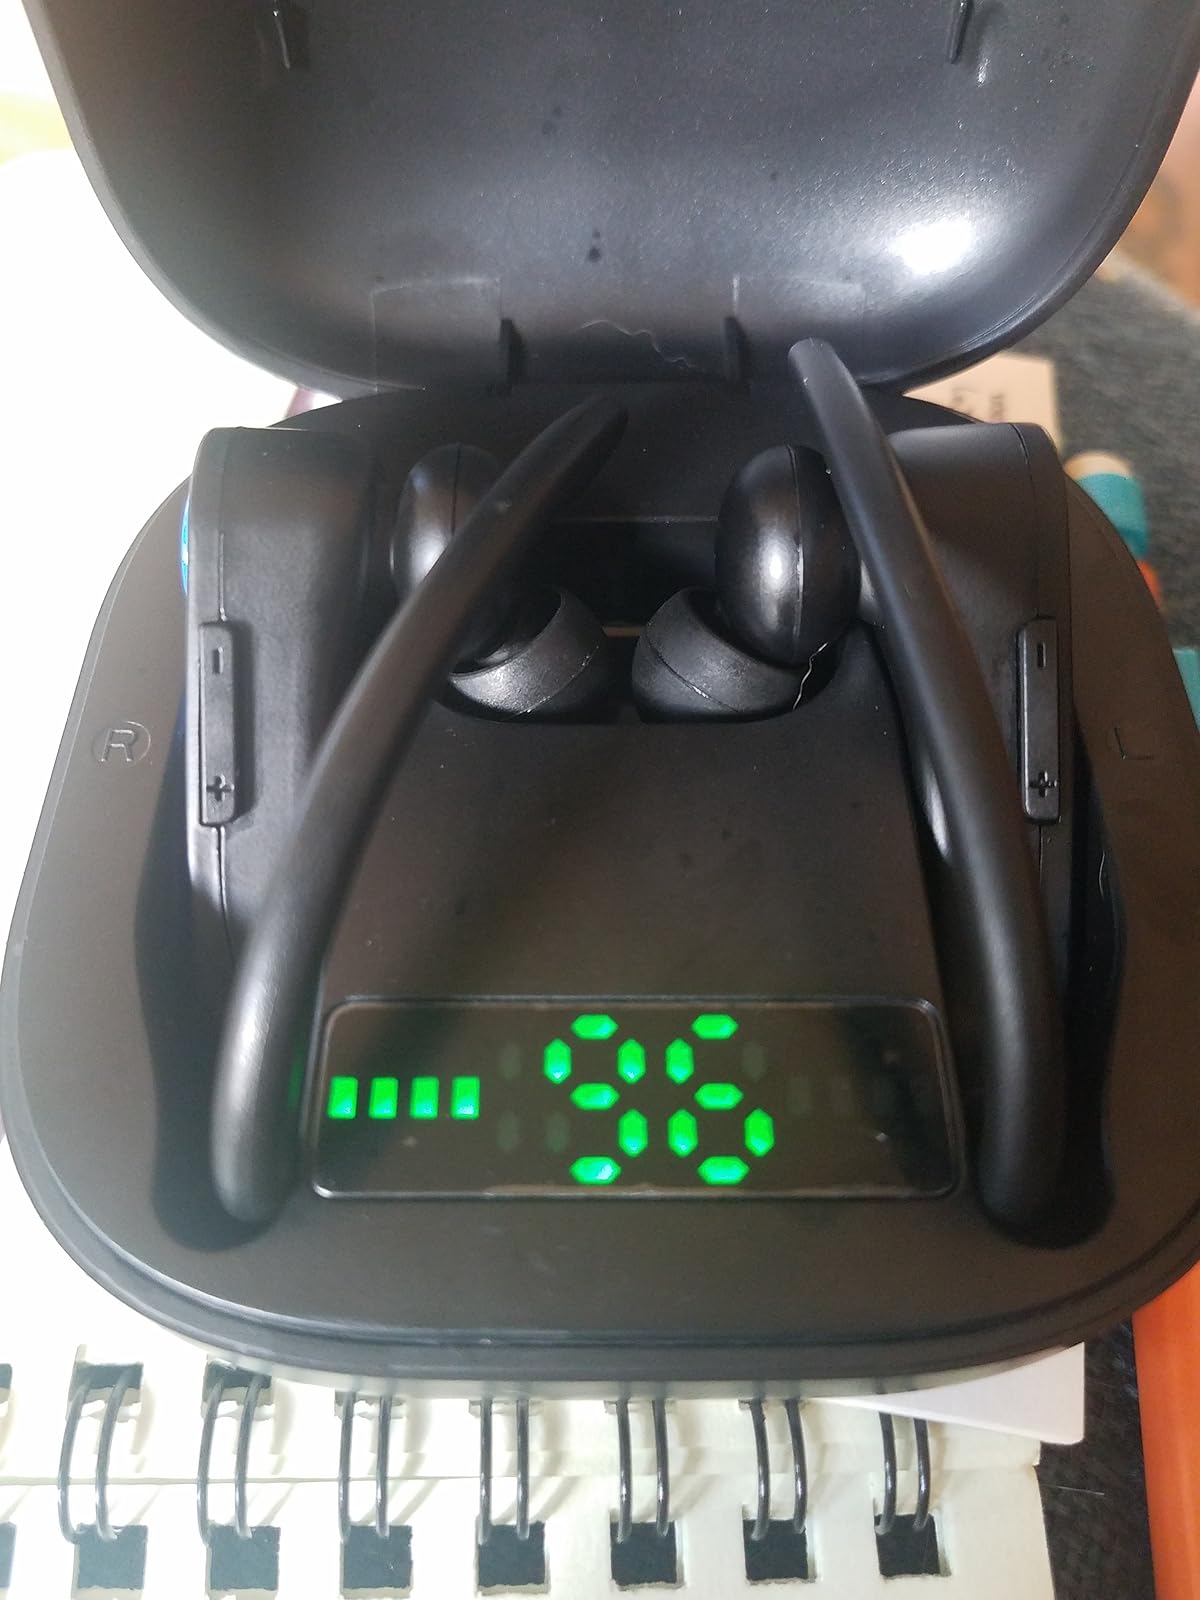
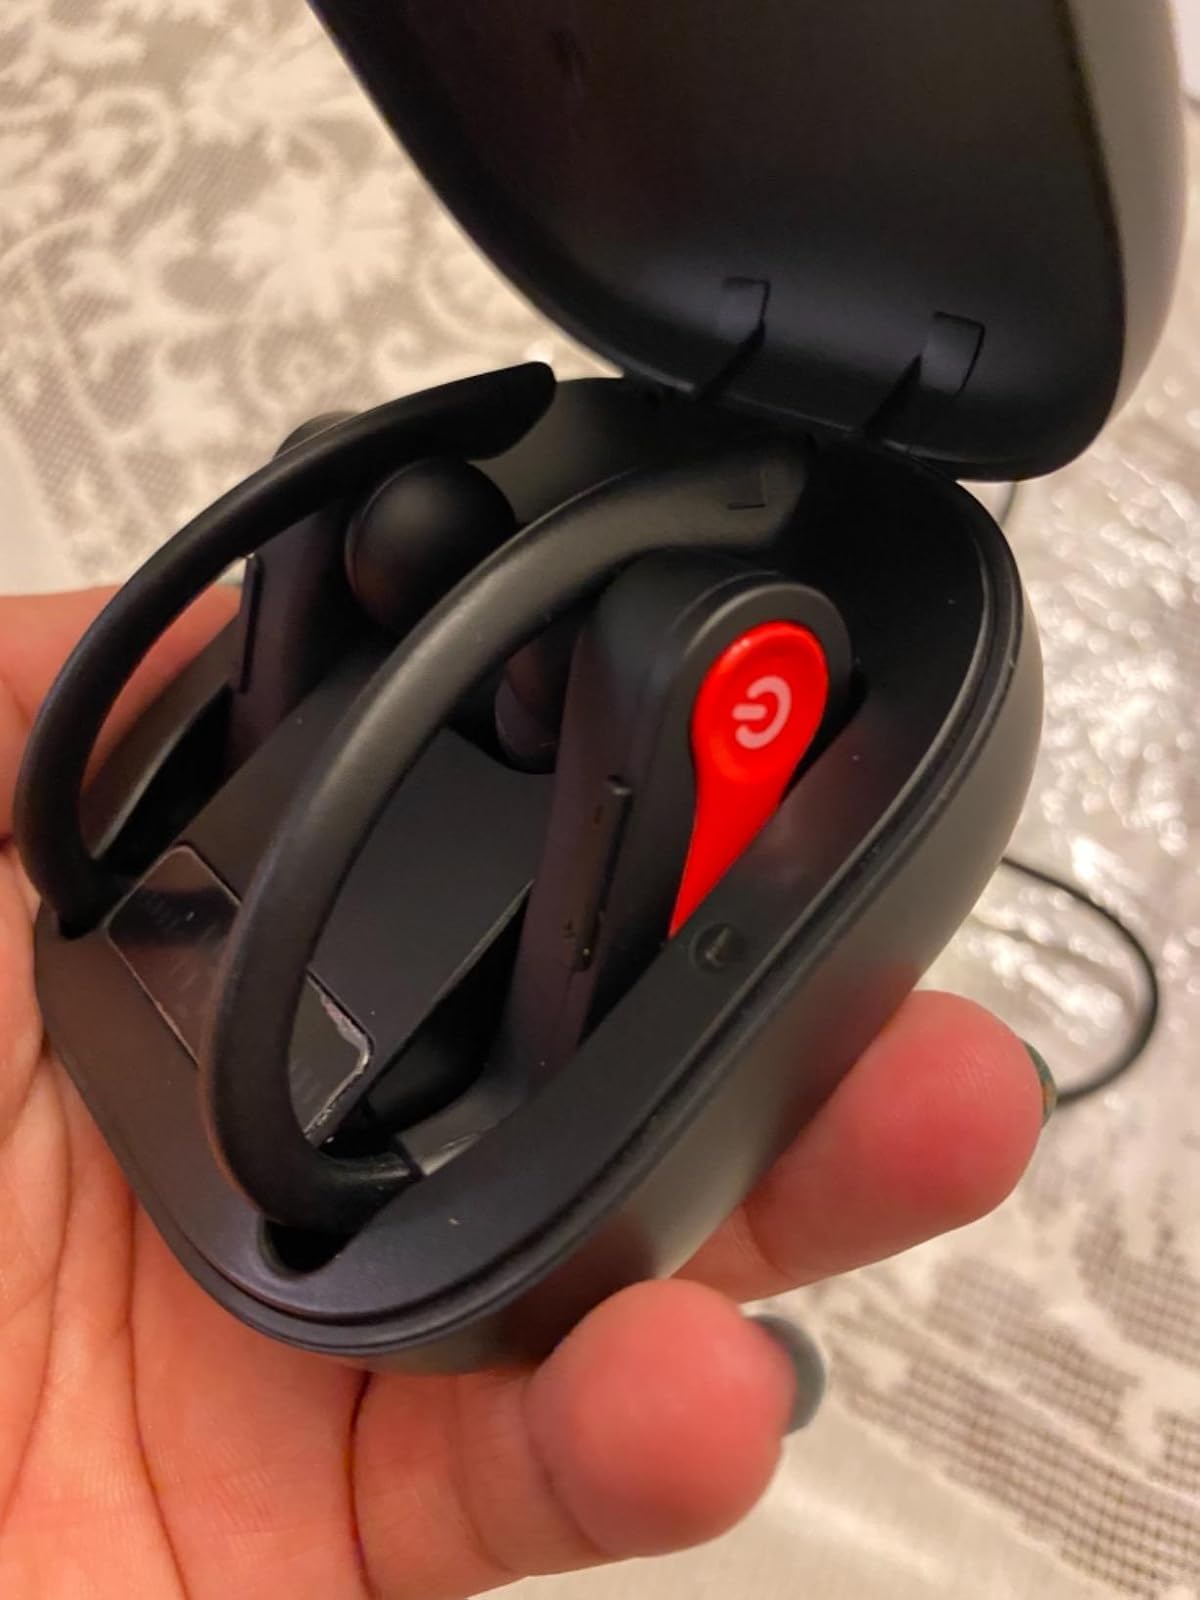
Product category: earbuds
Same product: no